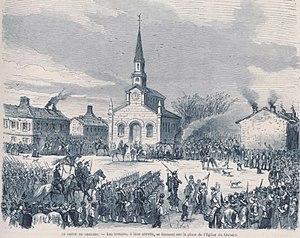
""La grève du Creuzot. Les troupes, à leur arrivée, se forment sur la place de l'église du Creuzot"" (""Le Monde illustré"", n° du 29 janvier 1870)."
Cette page concerne l'année 1870 du calendrier grégorien.
Le Creusot est une commune française située dans le département de Saône-et-Loire en région Bourgogne-Franche-Comté.